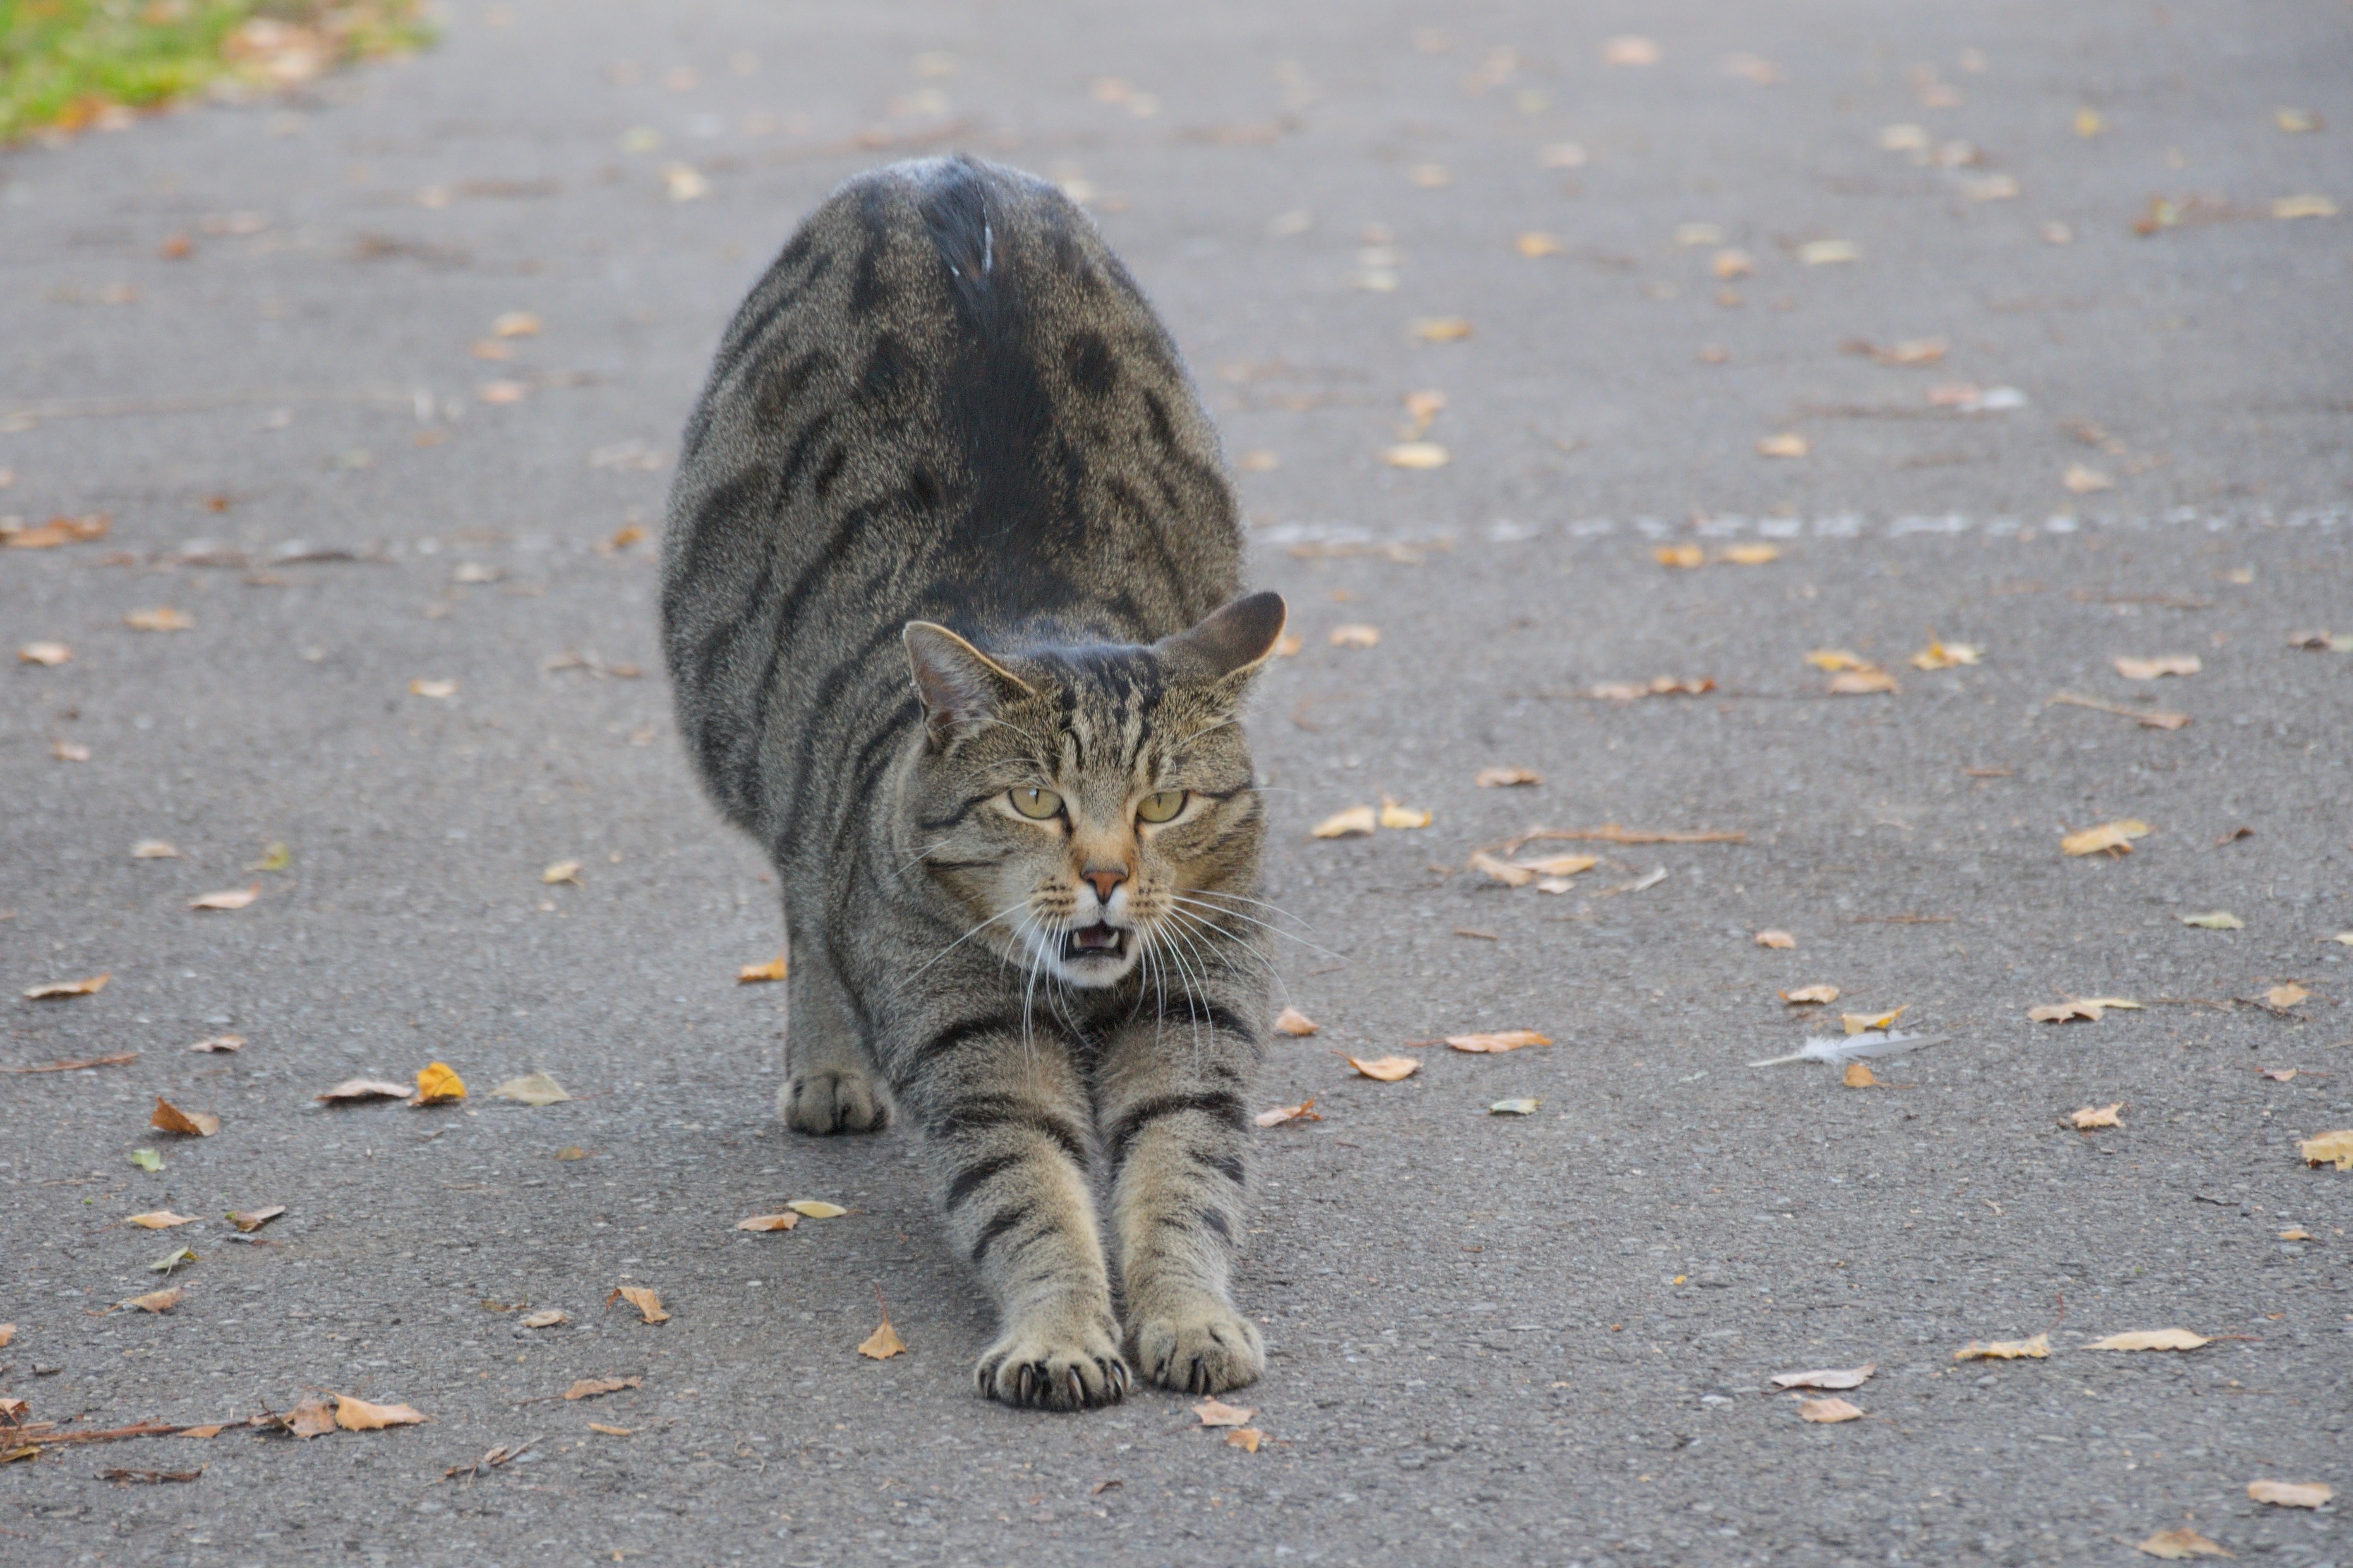
wildlife, kitten, cat, mammal, fauna, whiskers, animals, stretch, vertebrate, tooth, bobcat, mackerel, wild cat, small to medium sized cats, cat like mammal